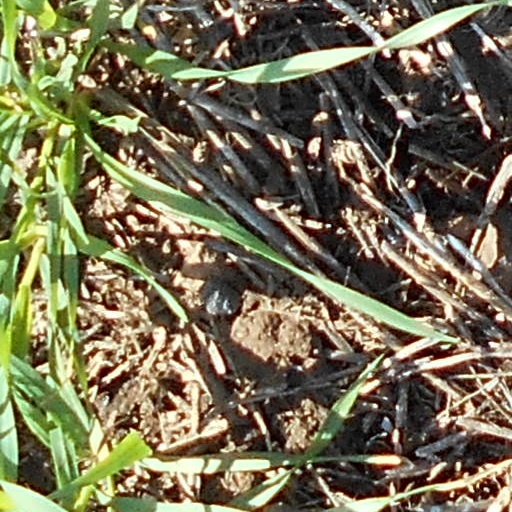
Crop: wheat